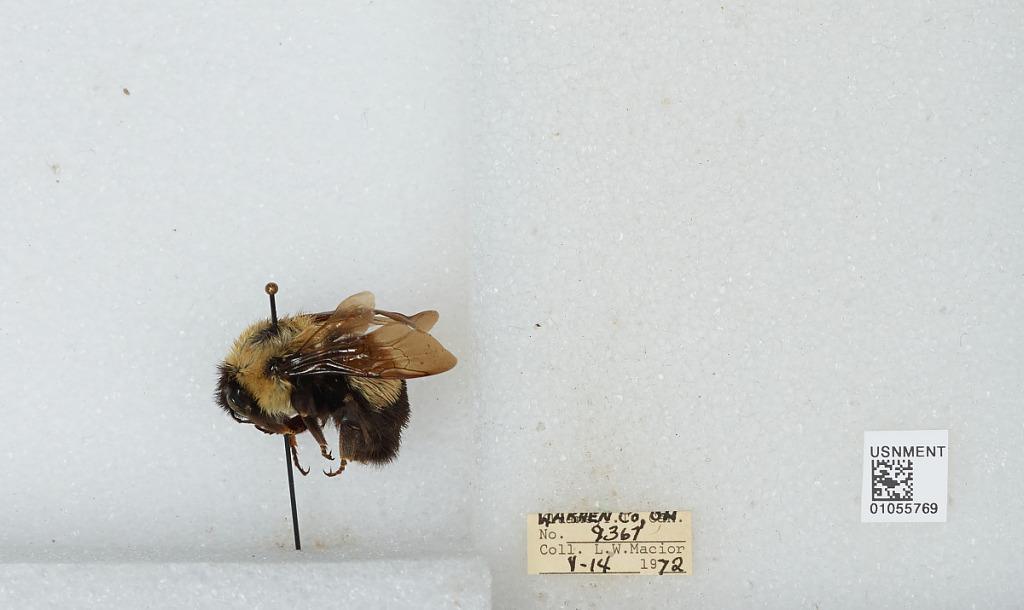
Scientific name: Bombus (Bombus) affinis Cresson
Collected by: L. Macior
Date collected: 1972-5-14
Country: United States
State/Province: Ohio
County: Warren
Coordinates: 39.4242, -84.1856